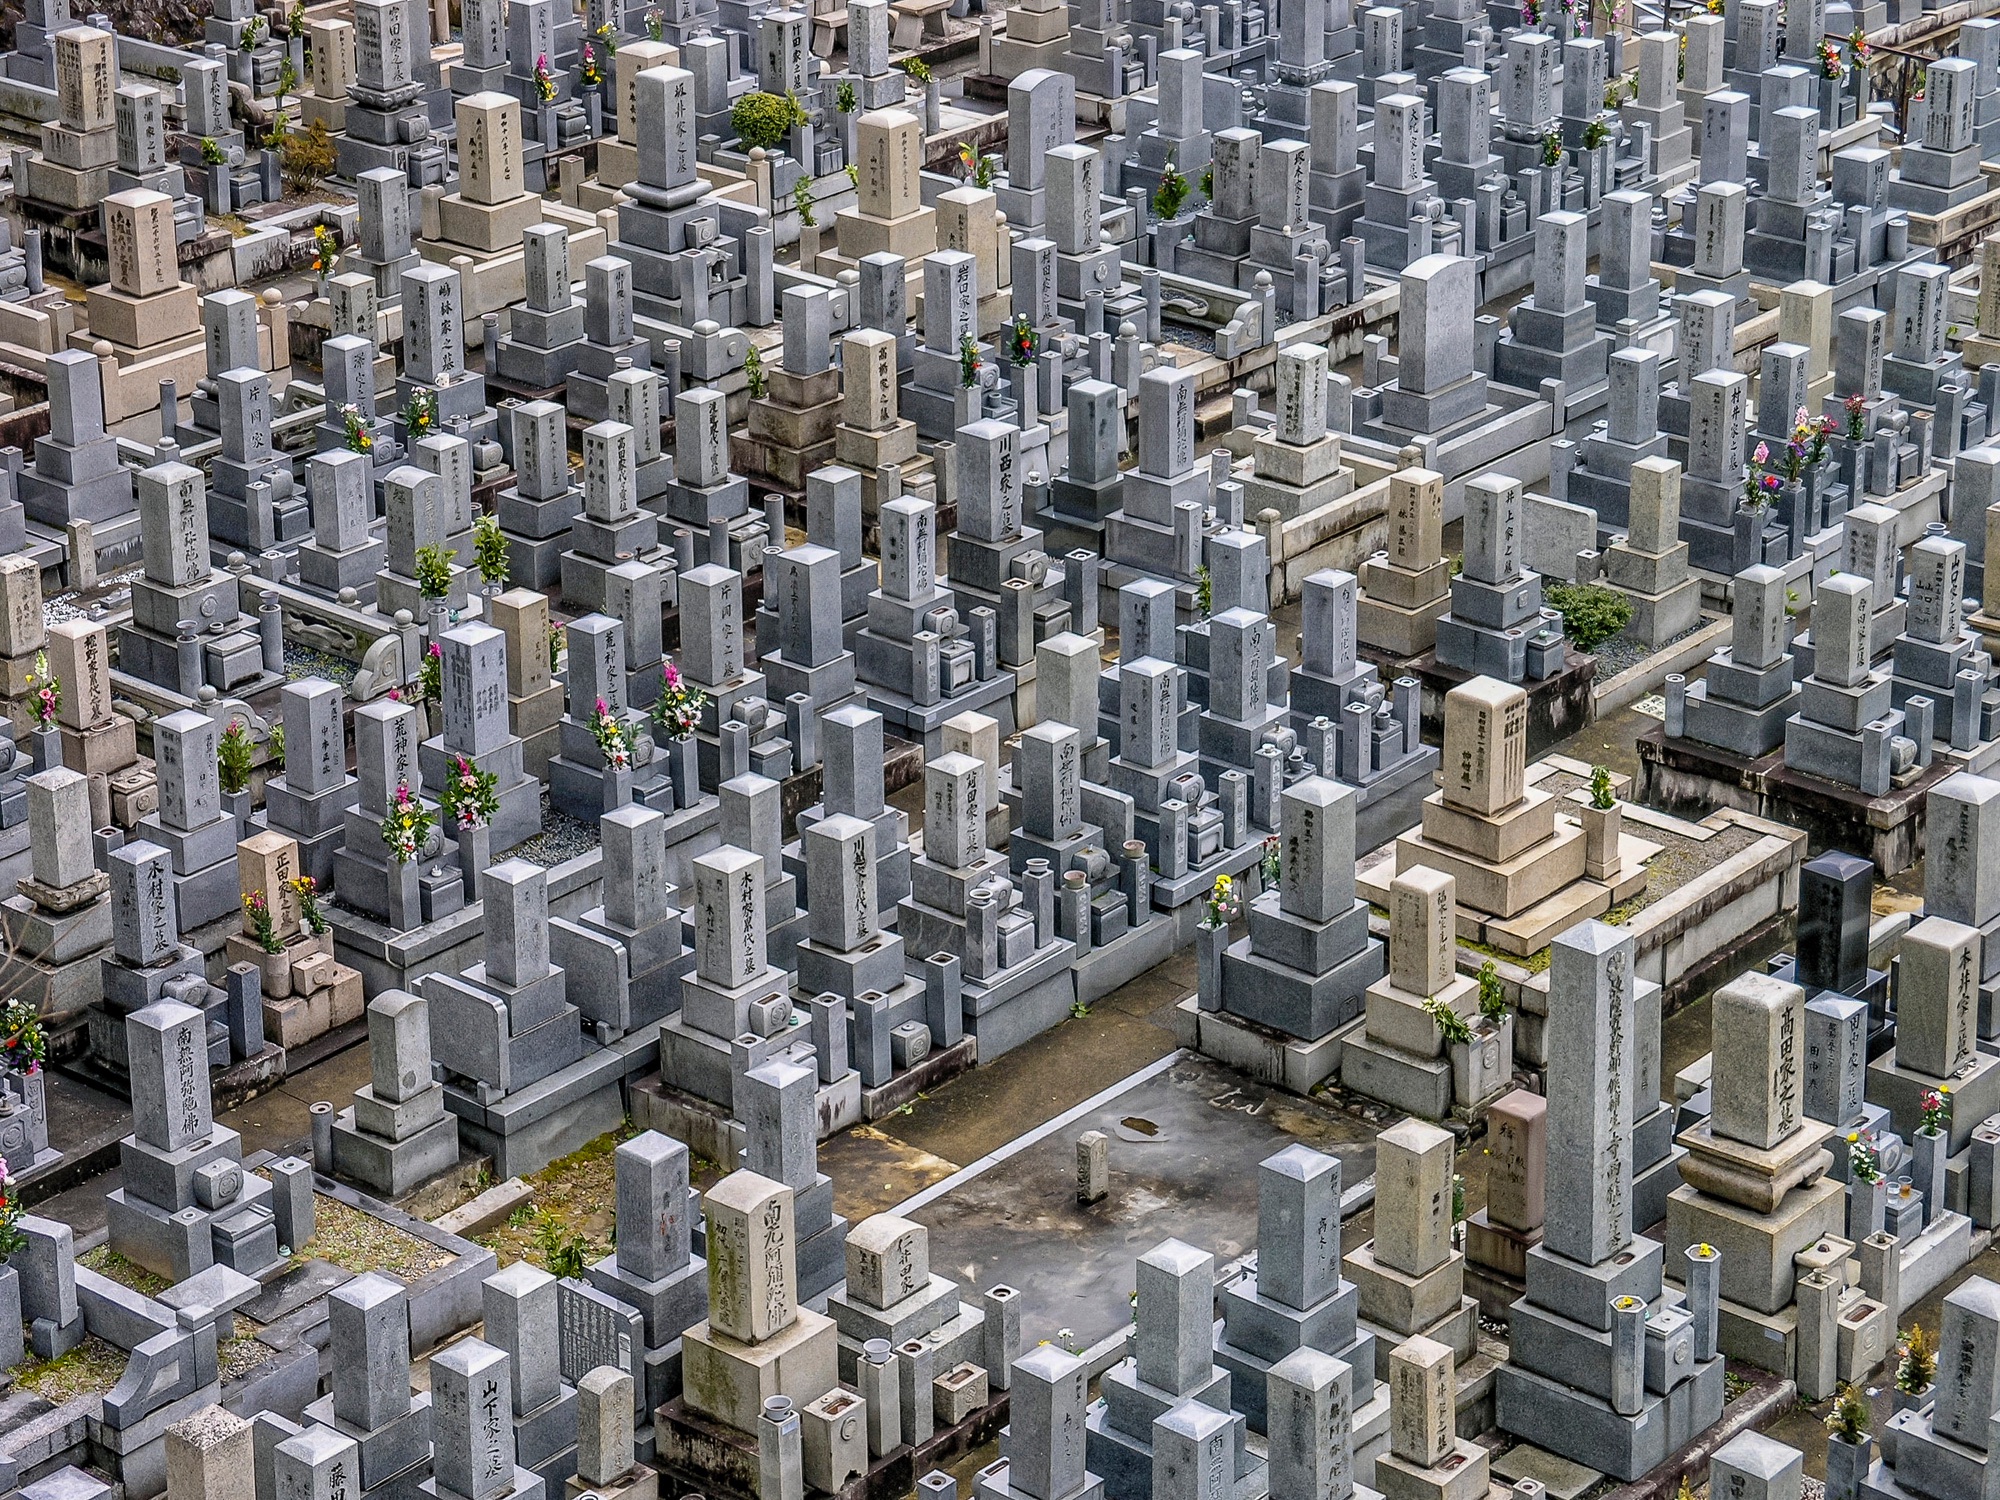
building, city, skyscraper, cityscape, suburb, cemetery, japan, grave, kyoto, metropolis, neighbourhood, bird's eye view, aerial photography, urban area, urban design, residential area, geographical feature, human settlement, metropolitan area